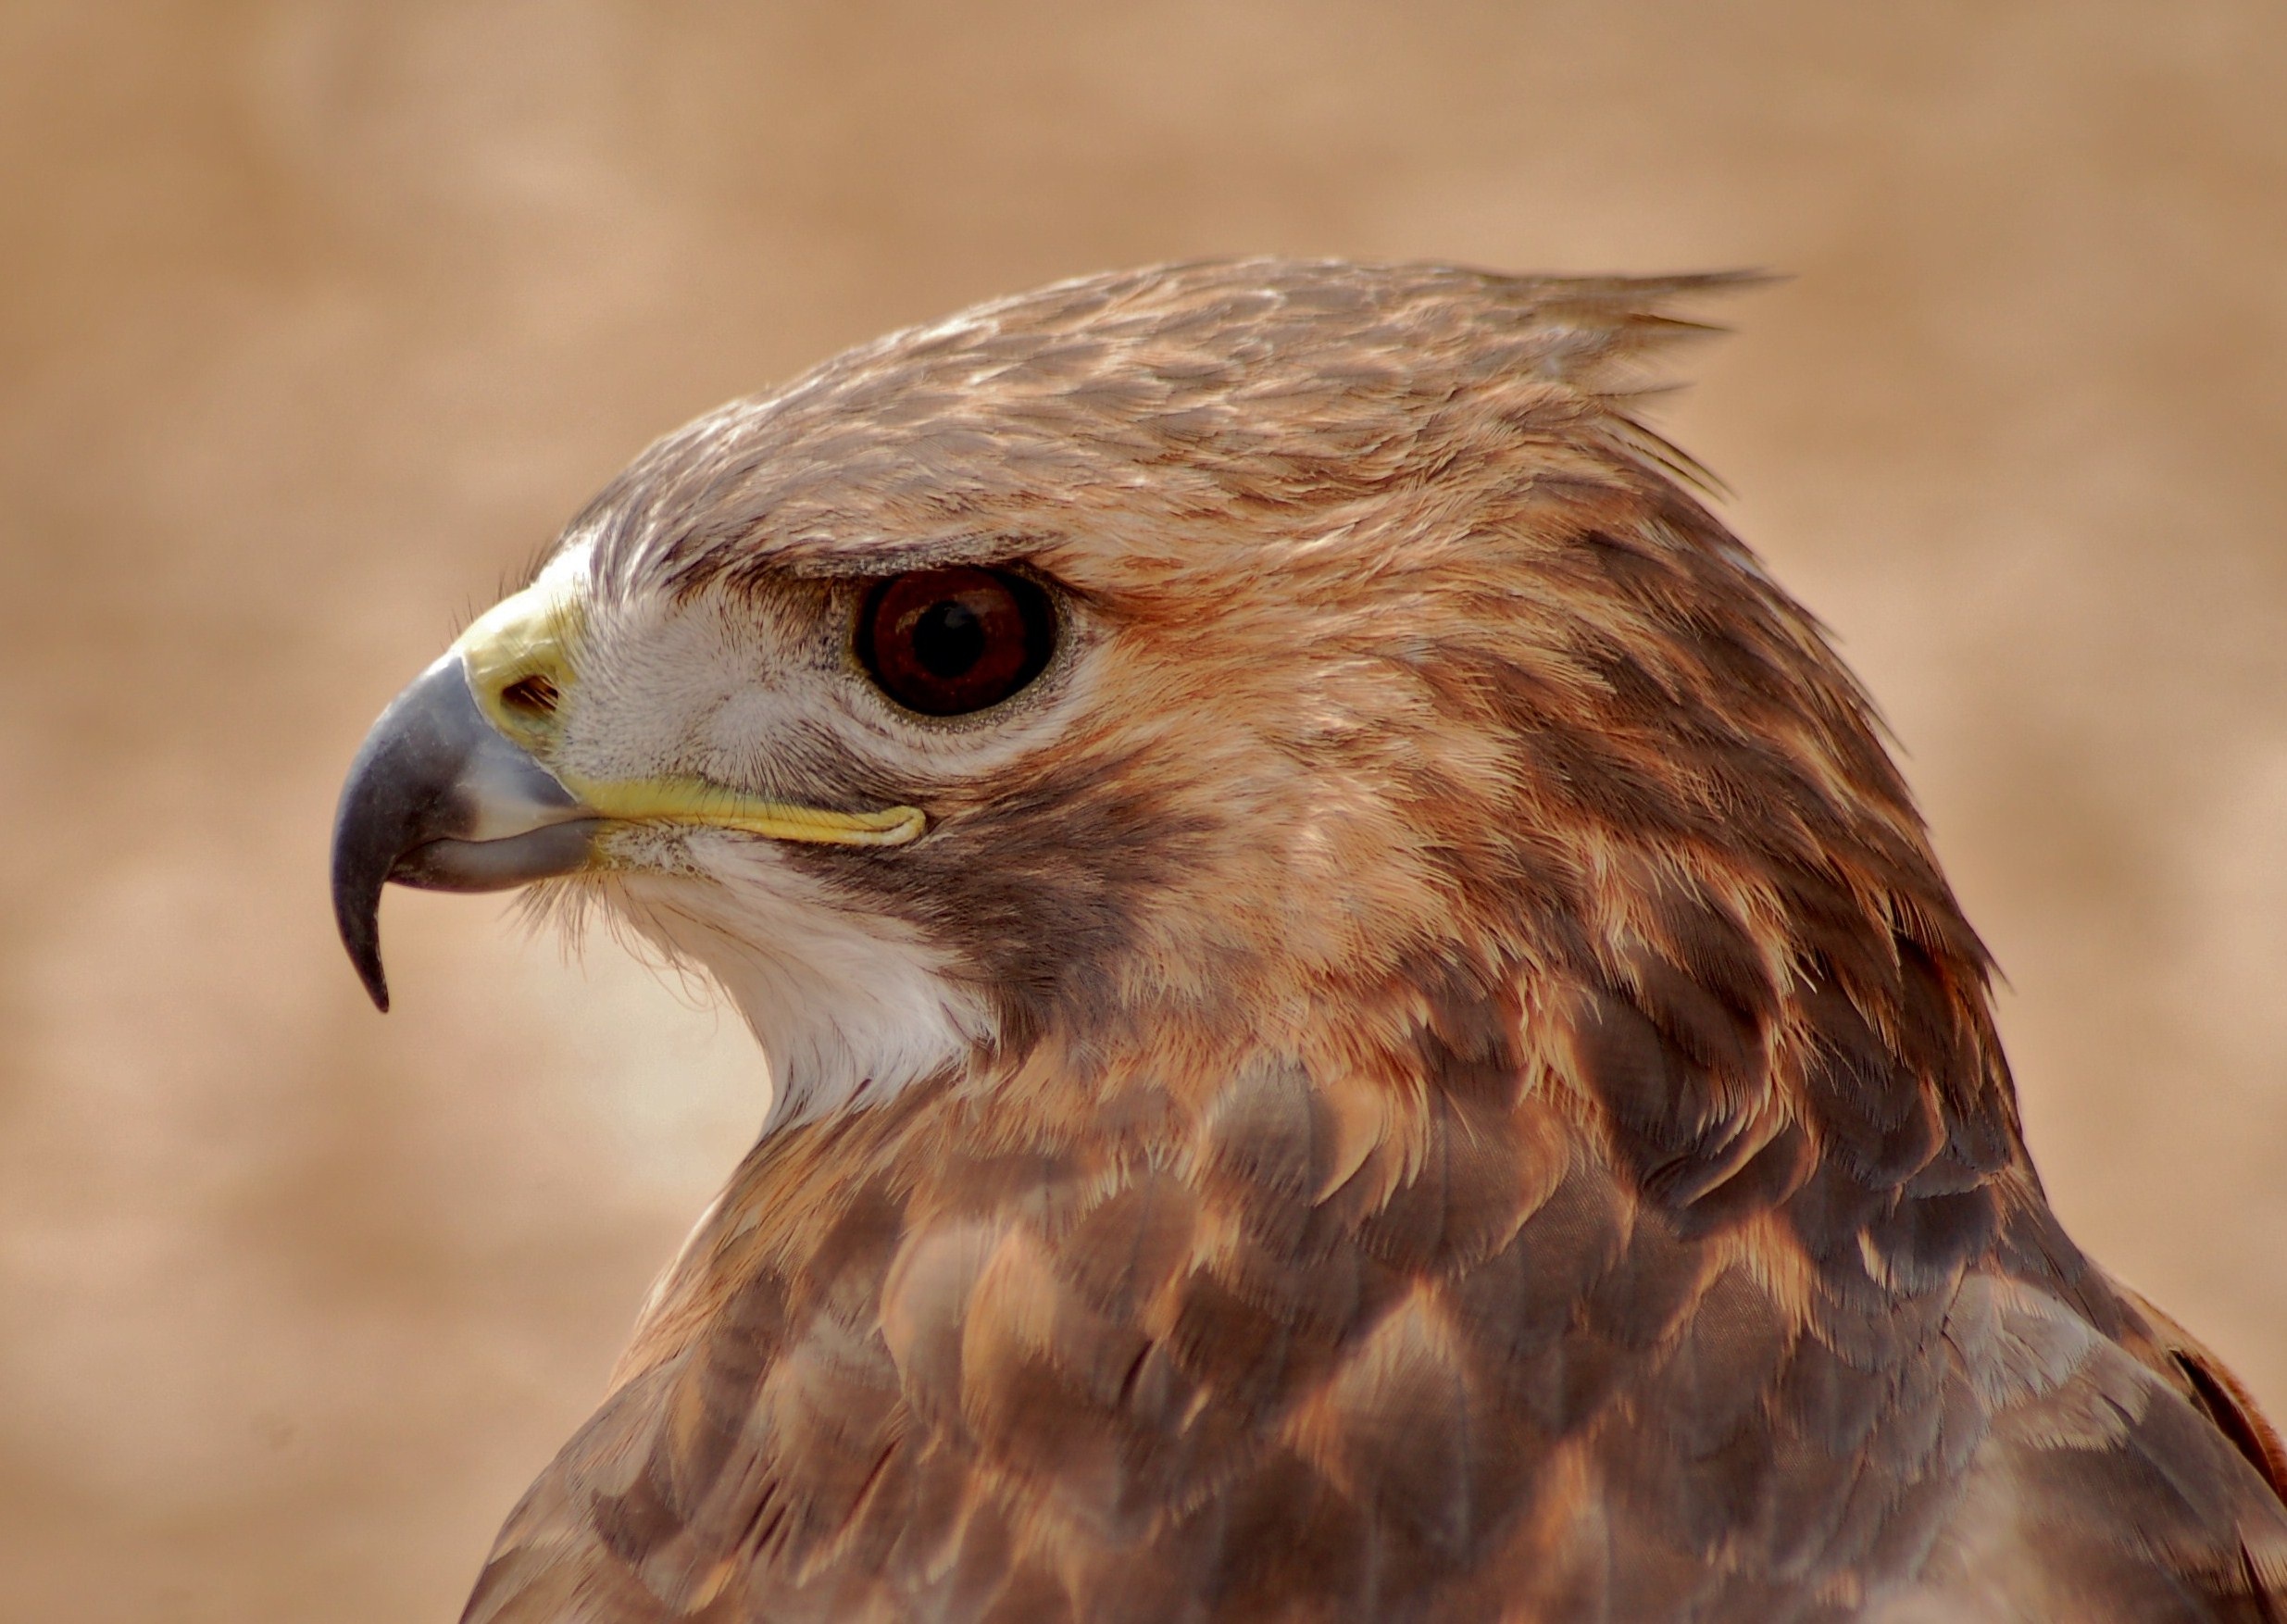
nature, bird, wing, wildlife, beak, natural, eagle, brown, predator, hawk, fauna, raptor, bird of prey, close up, american, vertebrate, falcon, buzzard, accipitriformes